Economy of England

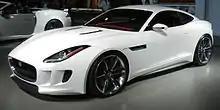
Jaguar is a well-known English luxury vehicle brand of Jaguar Land Rover, a multinational manufacturer with its headquarters in Coventry.

The food and drinks industry is an important sector in England, worth £10.2 bn as of 2021, although this is down 9% from 2020 and 15% from 2019. Fruit and vegetable sales have been hit hardest, with sales down by 36%.